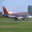
Label: airplane